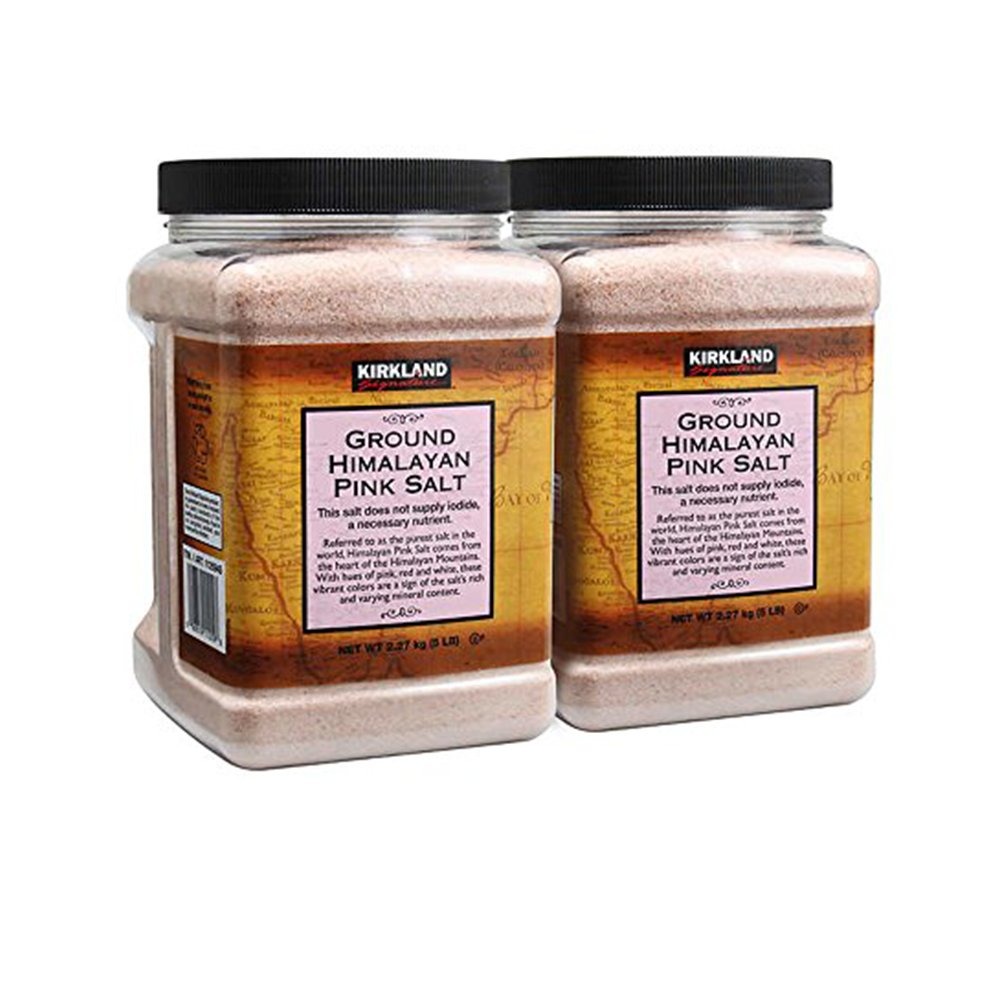
Item Name: Kirkland Signature Himalayan Pink Salt 5 lbs. (Pack of 2)
Value: 160.0
Unit: Ounce

Price: 20.98